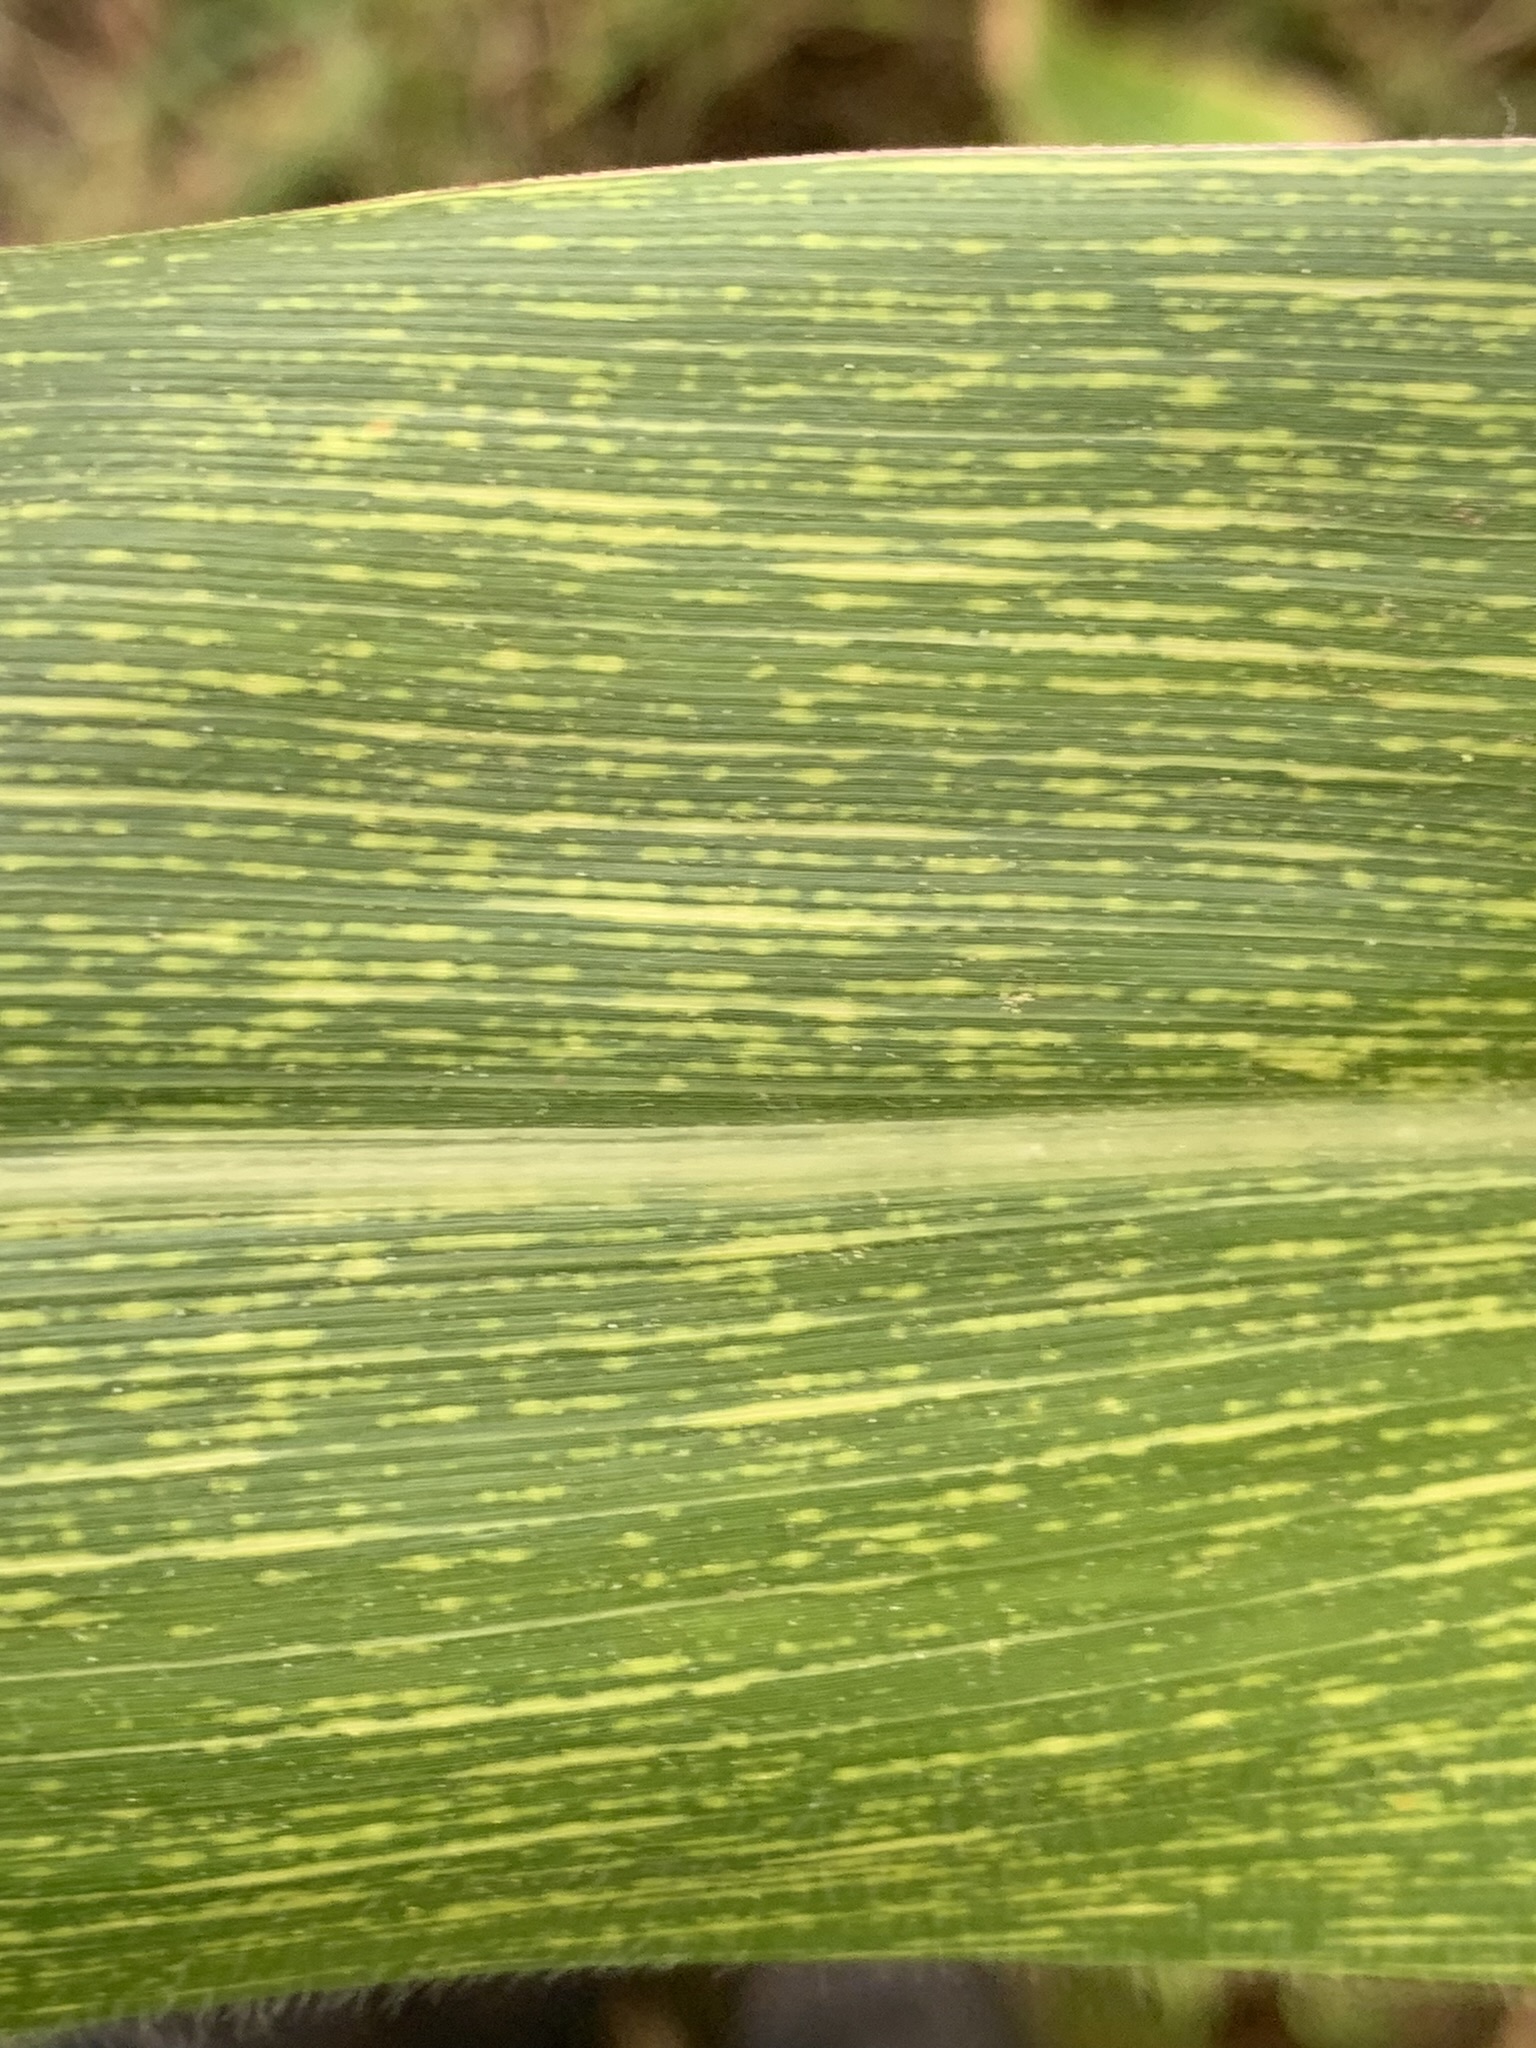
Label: MSV